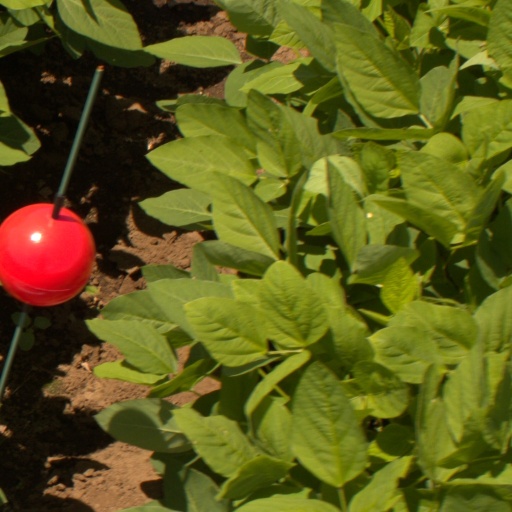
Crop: soybean